The Burden of Proof (Turow novel)

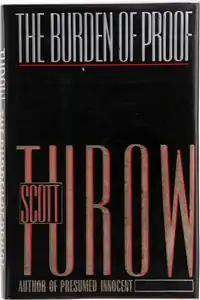

The Burden of Proof, published in 1990, is Scott Turow's second novel, somewhat of a sequel to "Presumed Innocent". "The Burden of Proof" follows the story of defense attorney Sandy Stern in the aftermath of his wife's death and the growing realization that there is much about his marriage that he has never understood. Stern's bereavement coincides with his latest case, defending commodities broker Dixon Hartnell. Hartnell is a complex figure, one that Sandy admires but doesn't trust. Stern soon realizes that defending "Dix" will force him to tread a narrow path between zealous advocacy for a client and his ethical responsibilities to the courts.